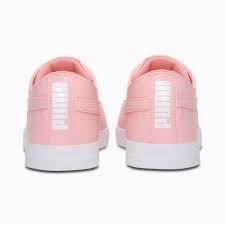
Label: Sneaker